West Union Baptist Church

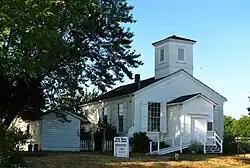

West Union Baptist Church is a Baptist congregation and historic church structure in West Union, Oregon, United States.